BMT Brighton Line

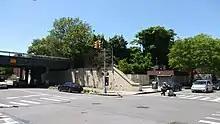
BMT Brighton Line was built next to right of way of LIRR. LIRR tracks were removed but the abutment placement still indicated where the right of way was

The original line was a two-tracked high-speed surface steam railroad operating from Bedford Station, at Atlantic Avenue near Franklin Avenue in the City of Brooklyn, at which point it made a physical connection to the Long Island Rail Road's Atlantic Branch. From Bedford the line ran on a surface private right-of-way several blocks south to Park Place, which it crossed at grade, and then in an open cut with street overpasses through what is now Crown Heights and Flatbush, as far as Church Lane (now Church Avenue) in the Town and Village of Flatbush. From that point the line continued on the surface to a point at current Beverley Road between Marlborough Road (East 15th Street) and East 16th Street, curving southeast and running on the surface between the lines of the latter streets through the Towns of Flatbush and Gravesend to Sheepshead Bay, then turning southerly to reach the beach at Brighton Beach on Coney Island in the Town of Gravesend.